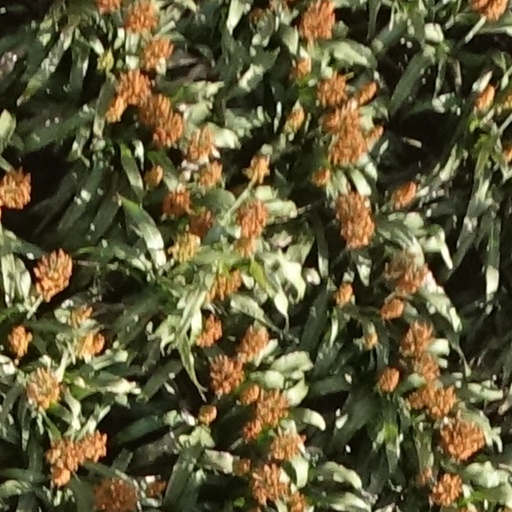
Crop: sorghum